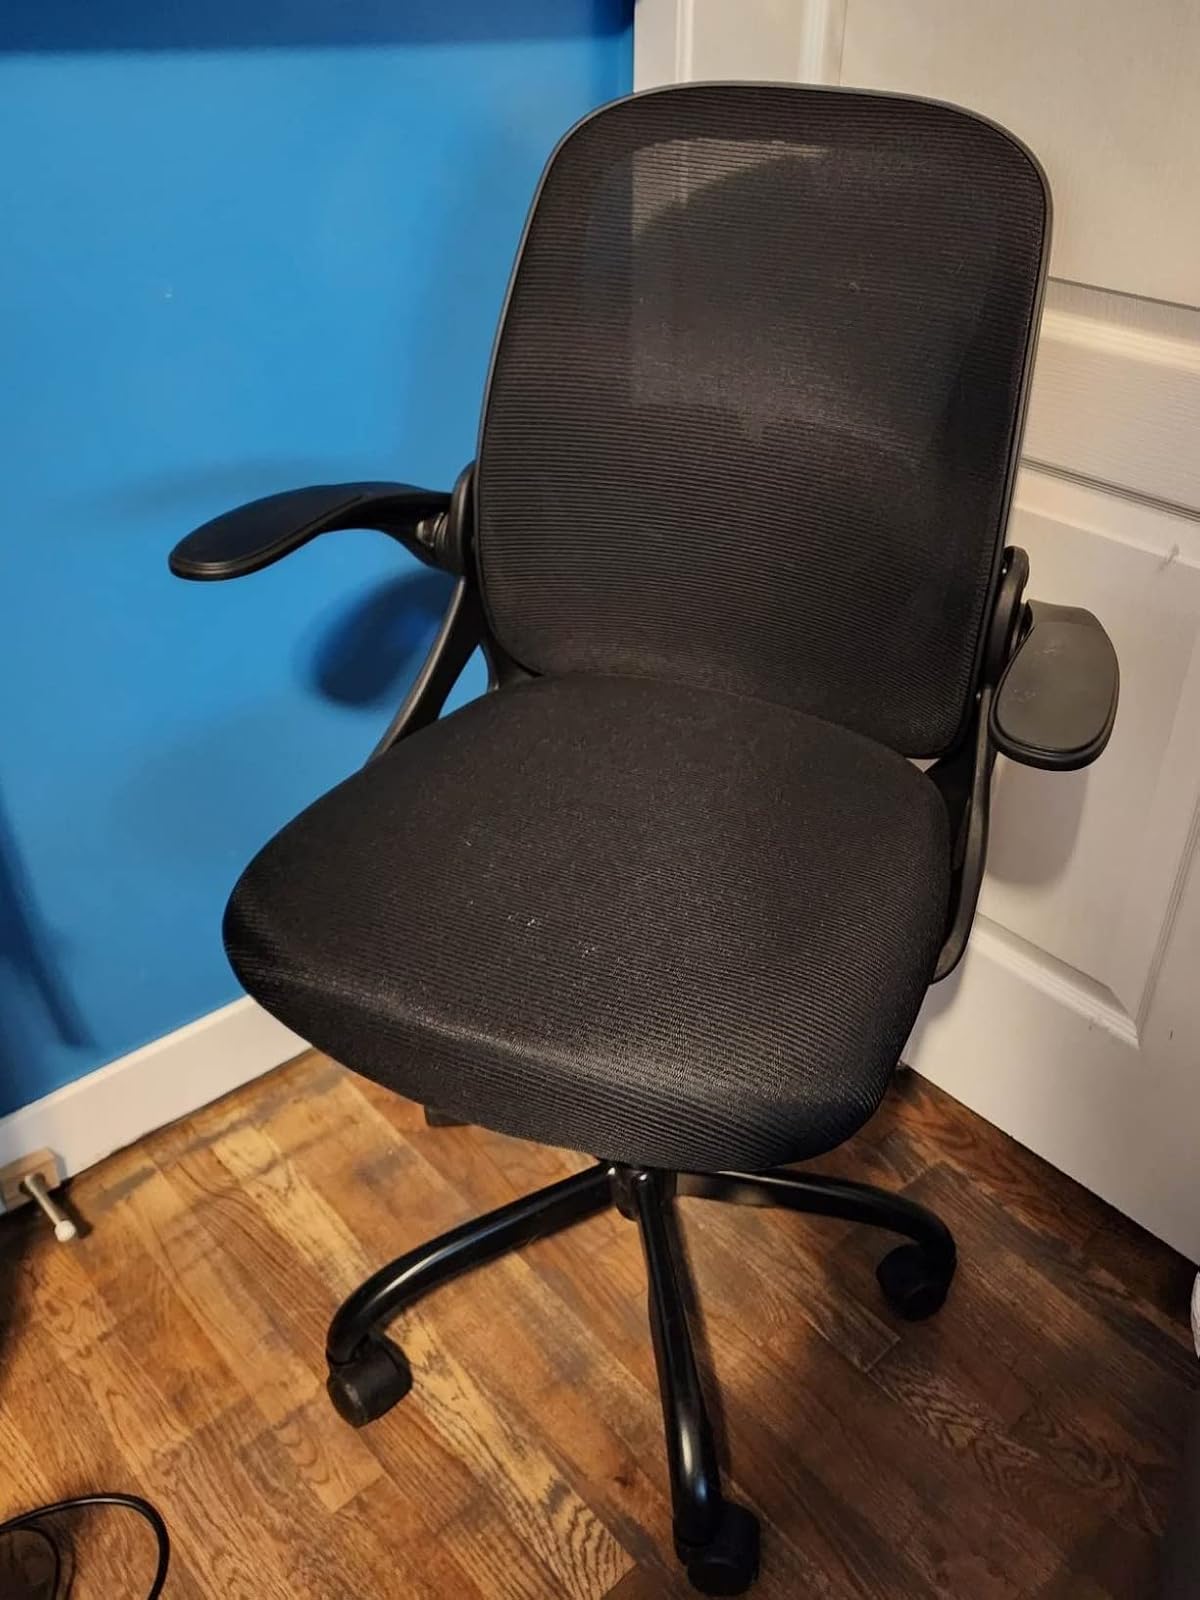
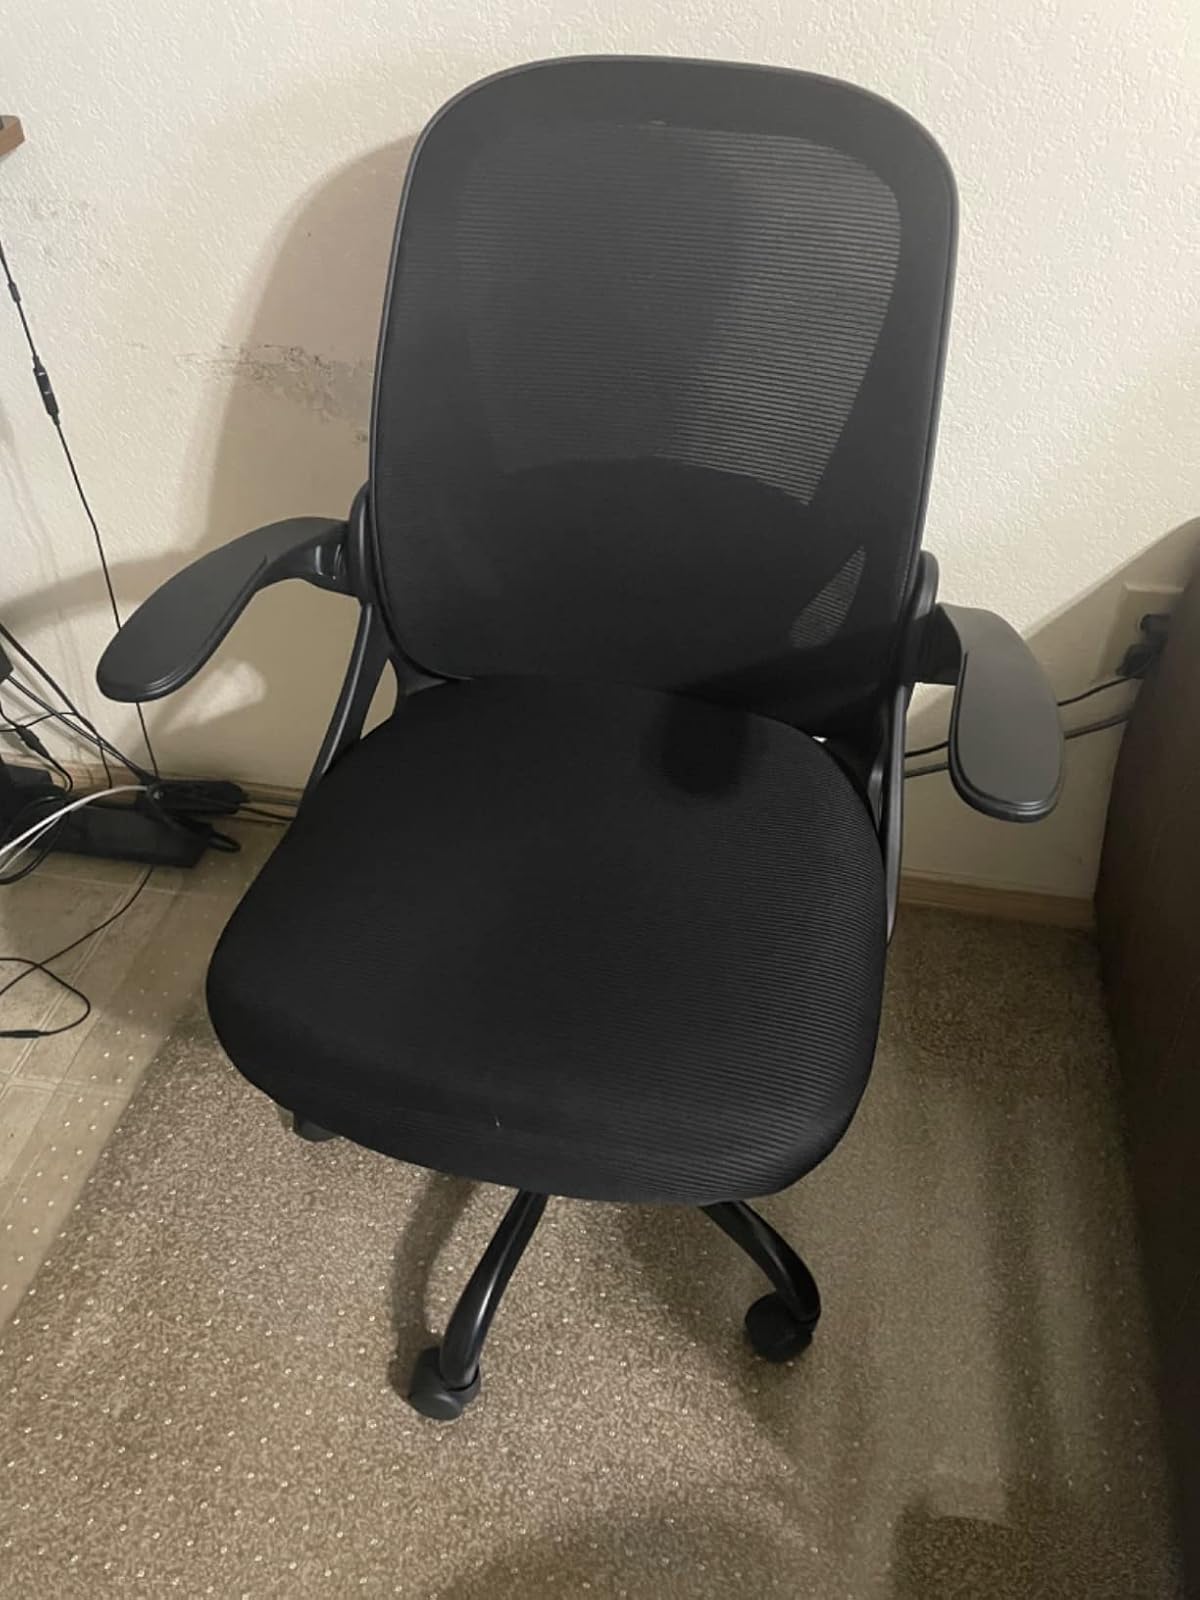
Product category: items_chair
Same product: yes